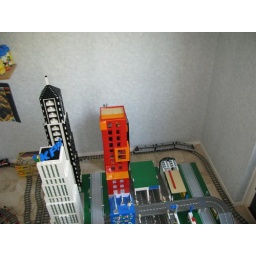
the red building under construction